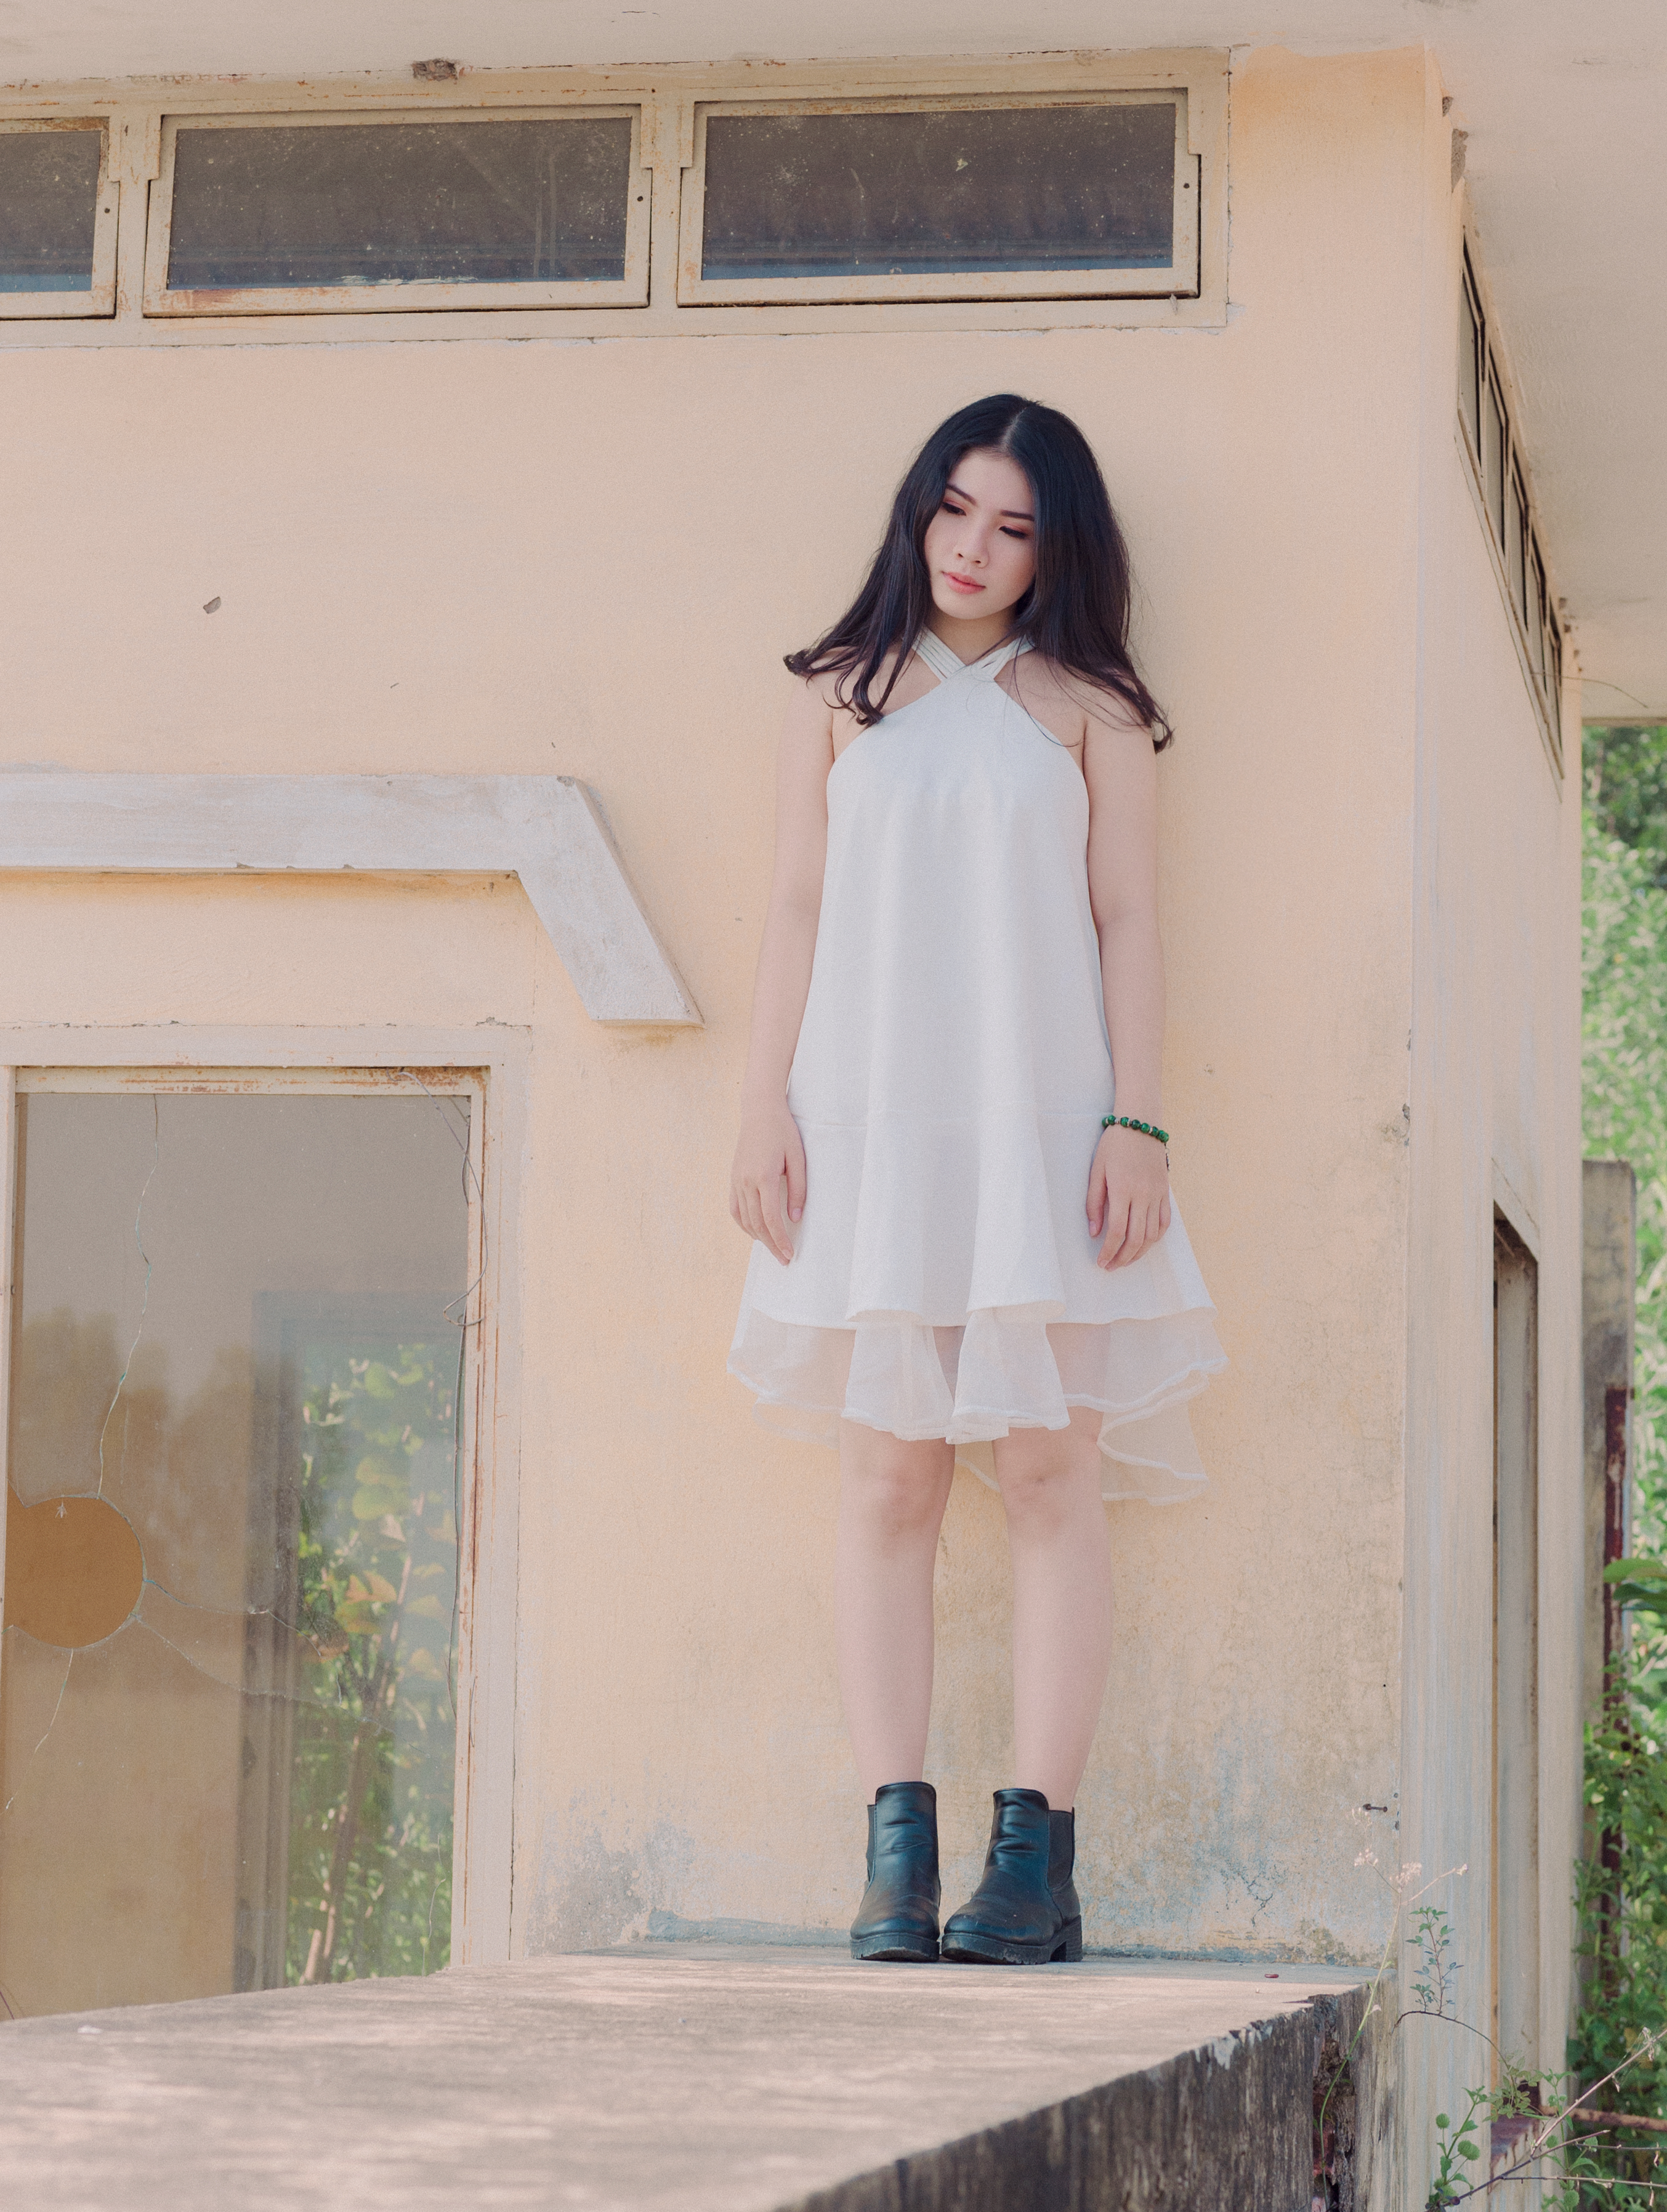
landscape, portrait, beautiful, art, artwork, photography, photographer, cute, lovely, wallpaper, cover, pretty, girl, beauty, photo, cool, amazing, white, clothing, pink, dress, shoulder, snapshot, fashion model, outerwear, joint, sleeve, photo shoot, shoe